George I of Greece

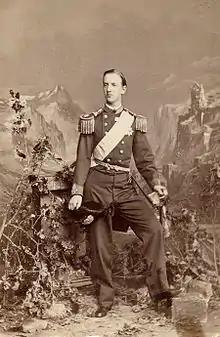
Photograph by Southwell Bros., 1863

Although William was of royal blood (his mother and father were both great-grandchildren of Frederick V of Denmark and great-great-grandchildren of George II of Great Britain) his family was relatively obscure and lived a comparatively normal life by royal standards. In 1852, however, his father was designated the heir presumptive to the childless Frederick VII of Denmark, and the following year the family became princes and princesses of Denmark. William's siblings were Frederick (who succeeded their father as King of Denmark), Alexandra (who married Edward VII of the United Kingdom), Dagmar (who married Alexander III of Russia), Thyra (who married Ernest Augustus, Crown Prince of Hanover) and Valdemar.